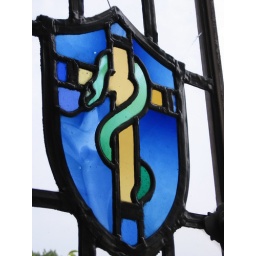
A Concordia Seminary window - stained glass representing the snake lifted up in the desert.